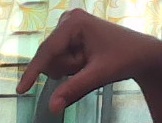
ASL sign: Q